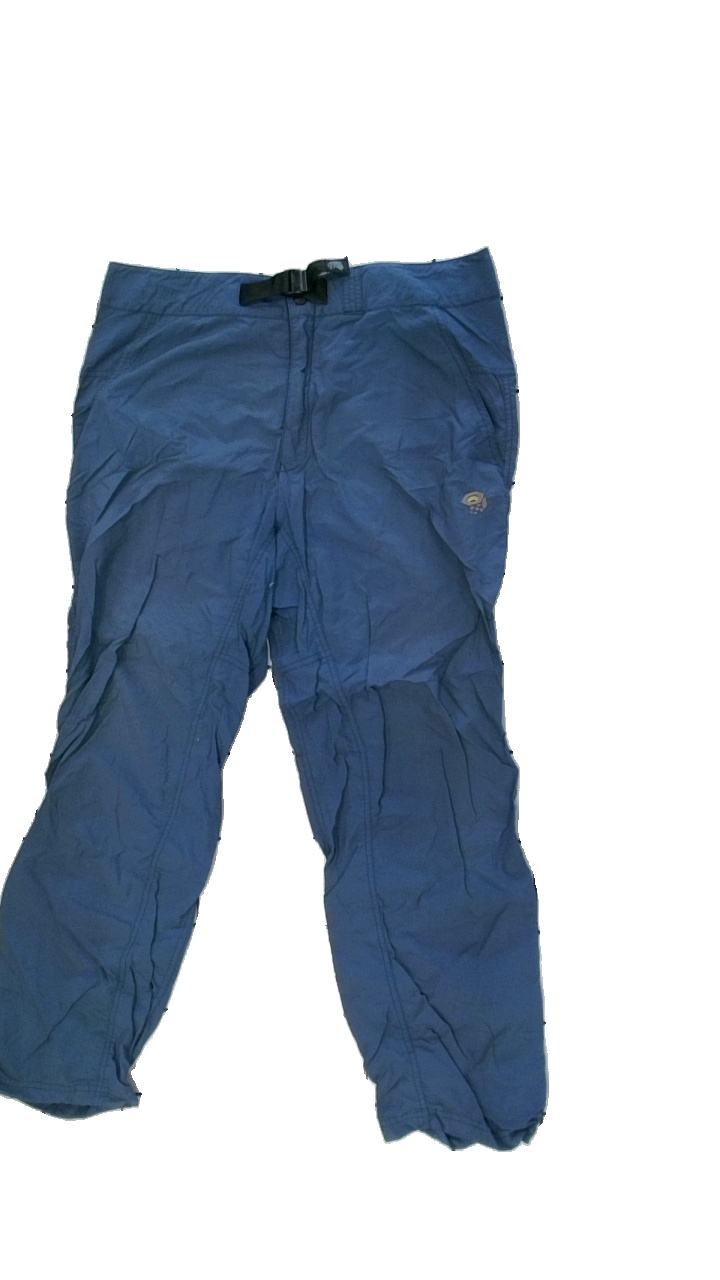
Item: Trousers (Men)
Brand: Mountain
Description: blå byxor med broderad logga fram. färg solblekt och nopprig på vissa ställen
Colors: Blue
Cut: Regular
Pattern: Logo print
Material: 100% nylone
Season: All
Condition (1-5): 3
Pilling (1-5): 4
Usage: Export
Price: <50